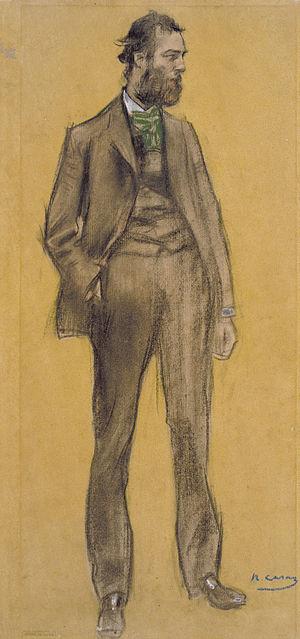
Ramon Pichot i Gironès est un peintre espagnol d'origine catalane.